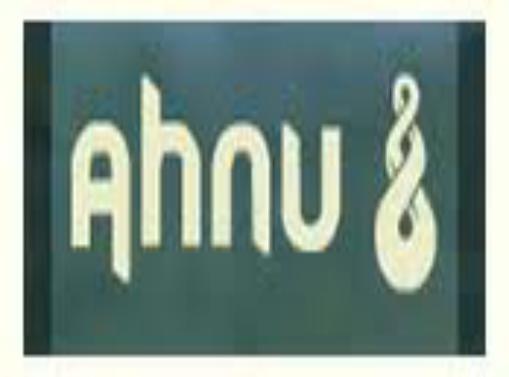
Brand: Ahnu
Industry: Clothes